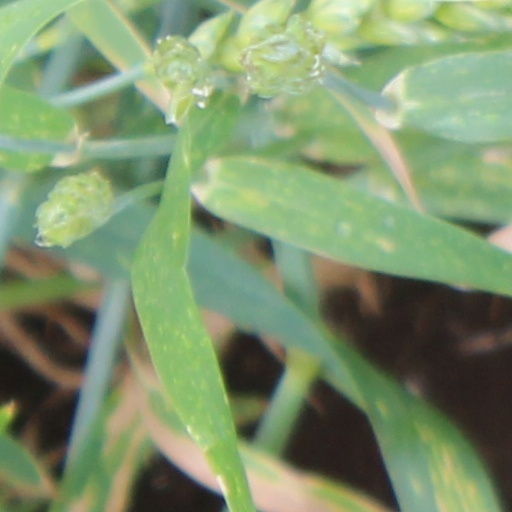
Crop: wheat